Belfast City Hall flag protests

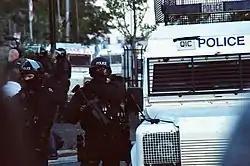
PSNI riot police in Belfast

The unionist protesters saw the change as an attack on their cultural identity. In December 2012 and early 2013 they held almost daily street protests throughout Northern Ireland. Most involved the protesters blocking roads while carrying Union Flags and banners. Some of these protests led to clashes between protesters and the Police Service of Northern Ireland (PSNI), sparking riots. Attacks were made on Alliance Party offices and the homes of Alliance Party members, while Belfast City councillors were sent death threats. Unlike the Irish nationalist parties, Alliance has offices in loyalist areas. According to police, some of the violence has been orchestrated by high-ranking members of the Ulster Volunteer Force (UVF) and Ulster Defence Association (UDA). These are the two main loyalist paramilitary groups, who waged armed campaigns during the Troubles but declared ceasefires in 1994. The "Belfast Telegraph" claimed that some of the violence has been fuelled by youngsters engaging in "recreational rioting". There was also a rise in sectarian attacks on Catholic churches by loyalist militants, which some have linked to the flag protests.